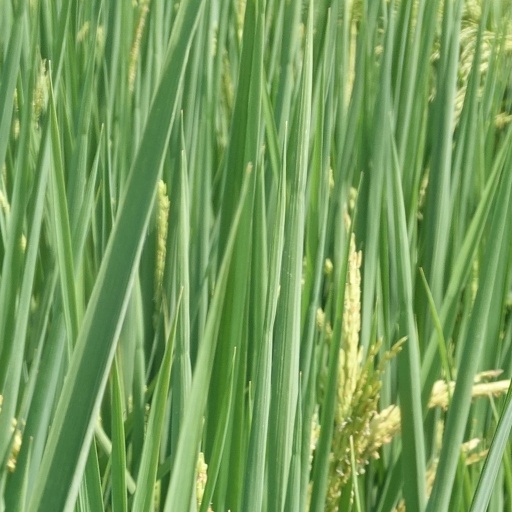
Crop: rice